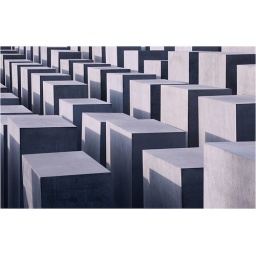
Hundreds of rectangular stones built in remembrance of the Holocaust.